Alcohol dependence

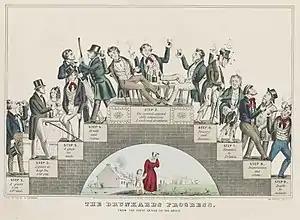
"The Drunkard's Progress", 1846

About 12% of American adults have had an alcohol dependence problem at some time in their life. In the UK the NHS estimates that around 9% of men and 4% of UK women show signs of alcohol dependence.